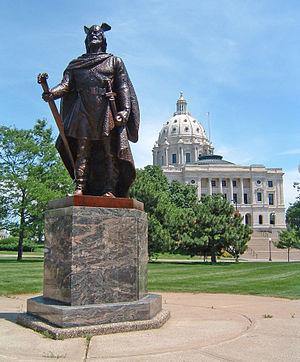
Leif Erikson, né vers 970 à Eiríksstaðir en Islande et mort vers 1020 probablement au Groenland, est un explorateur islandais. Il est l'une des personnalités connues de l'expansion viking.